Katharine Cornell

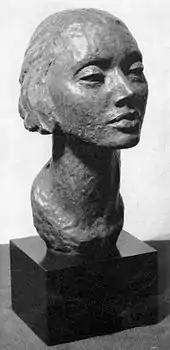
Bronze bust of Katharine Cornell by Anna Glenny (1930), in the collection of the Albright–Knox Art Gallery

After the war, American theater was experiencing a change in style with the new generation. Cornell revived "Candida" for the fifth and last time in April 1946, with Marlon Brando playing the role of the young Marchbanks. Whereas Cornell represented an older, exuberant romantic style, Brando heralded the newer style of Method Acting, with its reliance upon psychological insights and personal experience. Although reviews were as good as ever, audiences and some critics had difficulty with the play itself, as the Edwardian drama had little relevance to post-war American life.